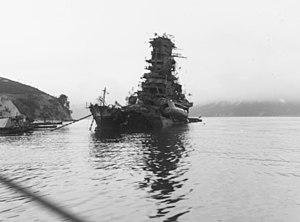
La classe Kongō est une série de quatre croiseurs de bataille de la Marine Impériale japonaise, conçue par l'architecte naval britannique Sir George Thurston, avant la Première Guerre mondiale. Le Kongō fut le dernier grand navire de guerre japonais à être construit en dehors du Japon. Il a servi de modèle pour les trois autres unités de la classe, qui ont été construites dans des chantiers japonais. Ils ont subi des transformations importantes entre les deux guerres mondiales, et ont eu l'activité militaire la plus importante des grands navires porte-canons japonais, leur vitesse supérieure à celle des cuirassés japonais des classes suivantes, Fusō et Nagatō, les ont amené à accompagner les porte-avions de Pearl Harbor à Midway. Aucun n'a survécu à la Seconde Guerre mondiale, deux ont été perdus devant Guadalcanal, en novembre 1942, et les deux autres ont été détruits entre novembre 1944 et juillet 1945.
La capitulation du Japon, intervenue officiellement le 2 septembre 1945 avec la signature des actes de capitulation du Japon à Tokyo, met officiellement un terme aux hostilités de la Seconde Guerre mondiale. D'abord favorable à la poursuite du conflit et des négociations avec l'URSS, le gouvernement japonais est forcé par la déclaration de guerre soviétique et les bombardements atomiques d'Hiroshima et Nagasaki d'accepter la reddition et les conditions décidées par les Alliés à la conférence de Potsdam.